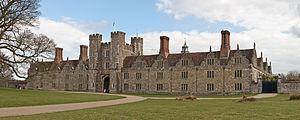
Strawberry Fields Forever est une chanson des Beatles, parue en 1967. Écrite par John Lennon, elle est cependant créditée Lennon/McCartney, comme tous les morceaux des Beatles composés par l'un ou l'autre.
John Frederick Sackville, 3ᵉ duc de Dorset, KG est le fils unique de Lord John Philip Sackville, deuxième fils de Lionel Cranfield Sackville. Il accède au duché en 1769 à la mort de son oncle, Charles Sackville. Il est ambassadeur de Grande-Bretagne en France entre 1783 et 1789 dans la période qui a précédé la Révolution française.
Knole House est une demeure seigneuriale située à proximité de Sevenoaks, dans le nord-ouest du Kent, entourée d'un parc aux cerfs de 400 hectares.